Daniel Gookin (pastor)

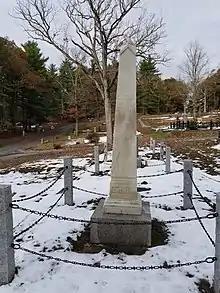
Daniel Gookin Jr grave monument in Sherborn

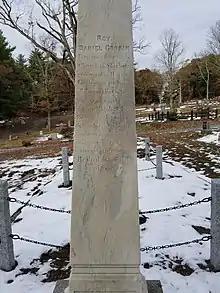
Daniel Gookin Jr. grave inscription

Gookin, the son of Major-General Daniel Gookin and his wife Mary, was born at Cambridge, July 12, 1650. At the age of 19 he graduated at Harvard College with the class of 1669 and proceeded to his degree of Master of Arts. In May 1673, he " was chosen probation , & is forthwith to take y charge of a Classis," and in the fall his fellowship was confirmed by the Harvard Corporation. He remained a tutor and resident fellow for eight years. One of his pupils was Cotton Mather.